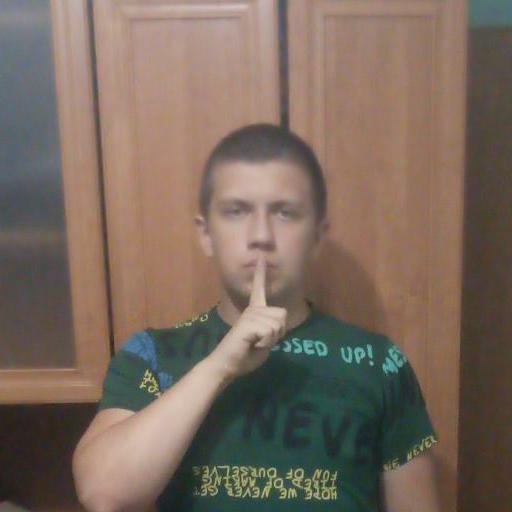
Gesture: mute